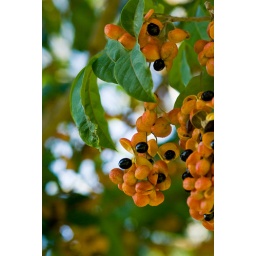
The Bright orange seeds of a Tulip Wood tree in Brisbane